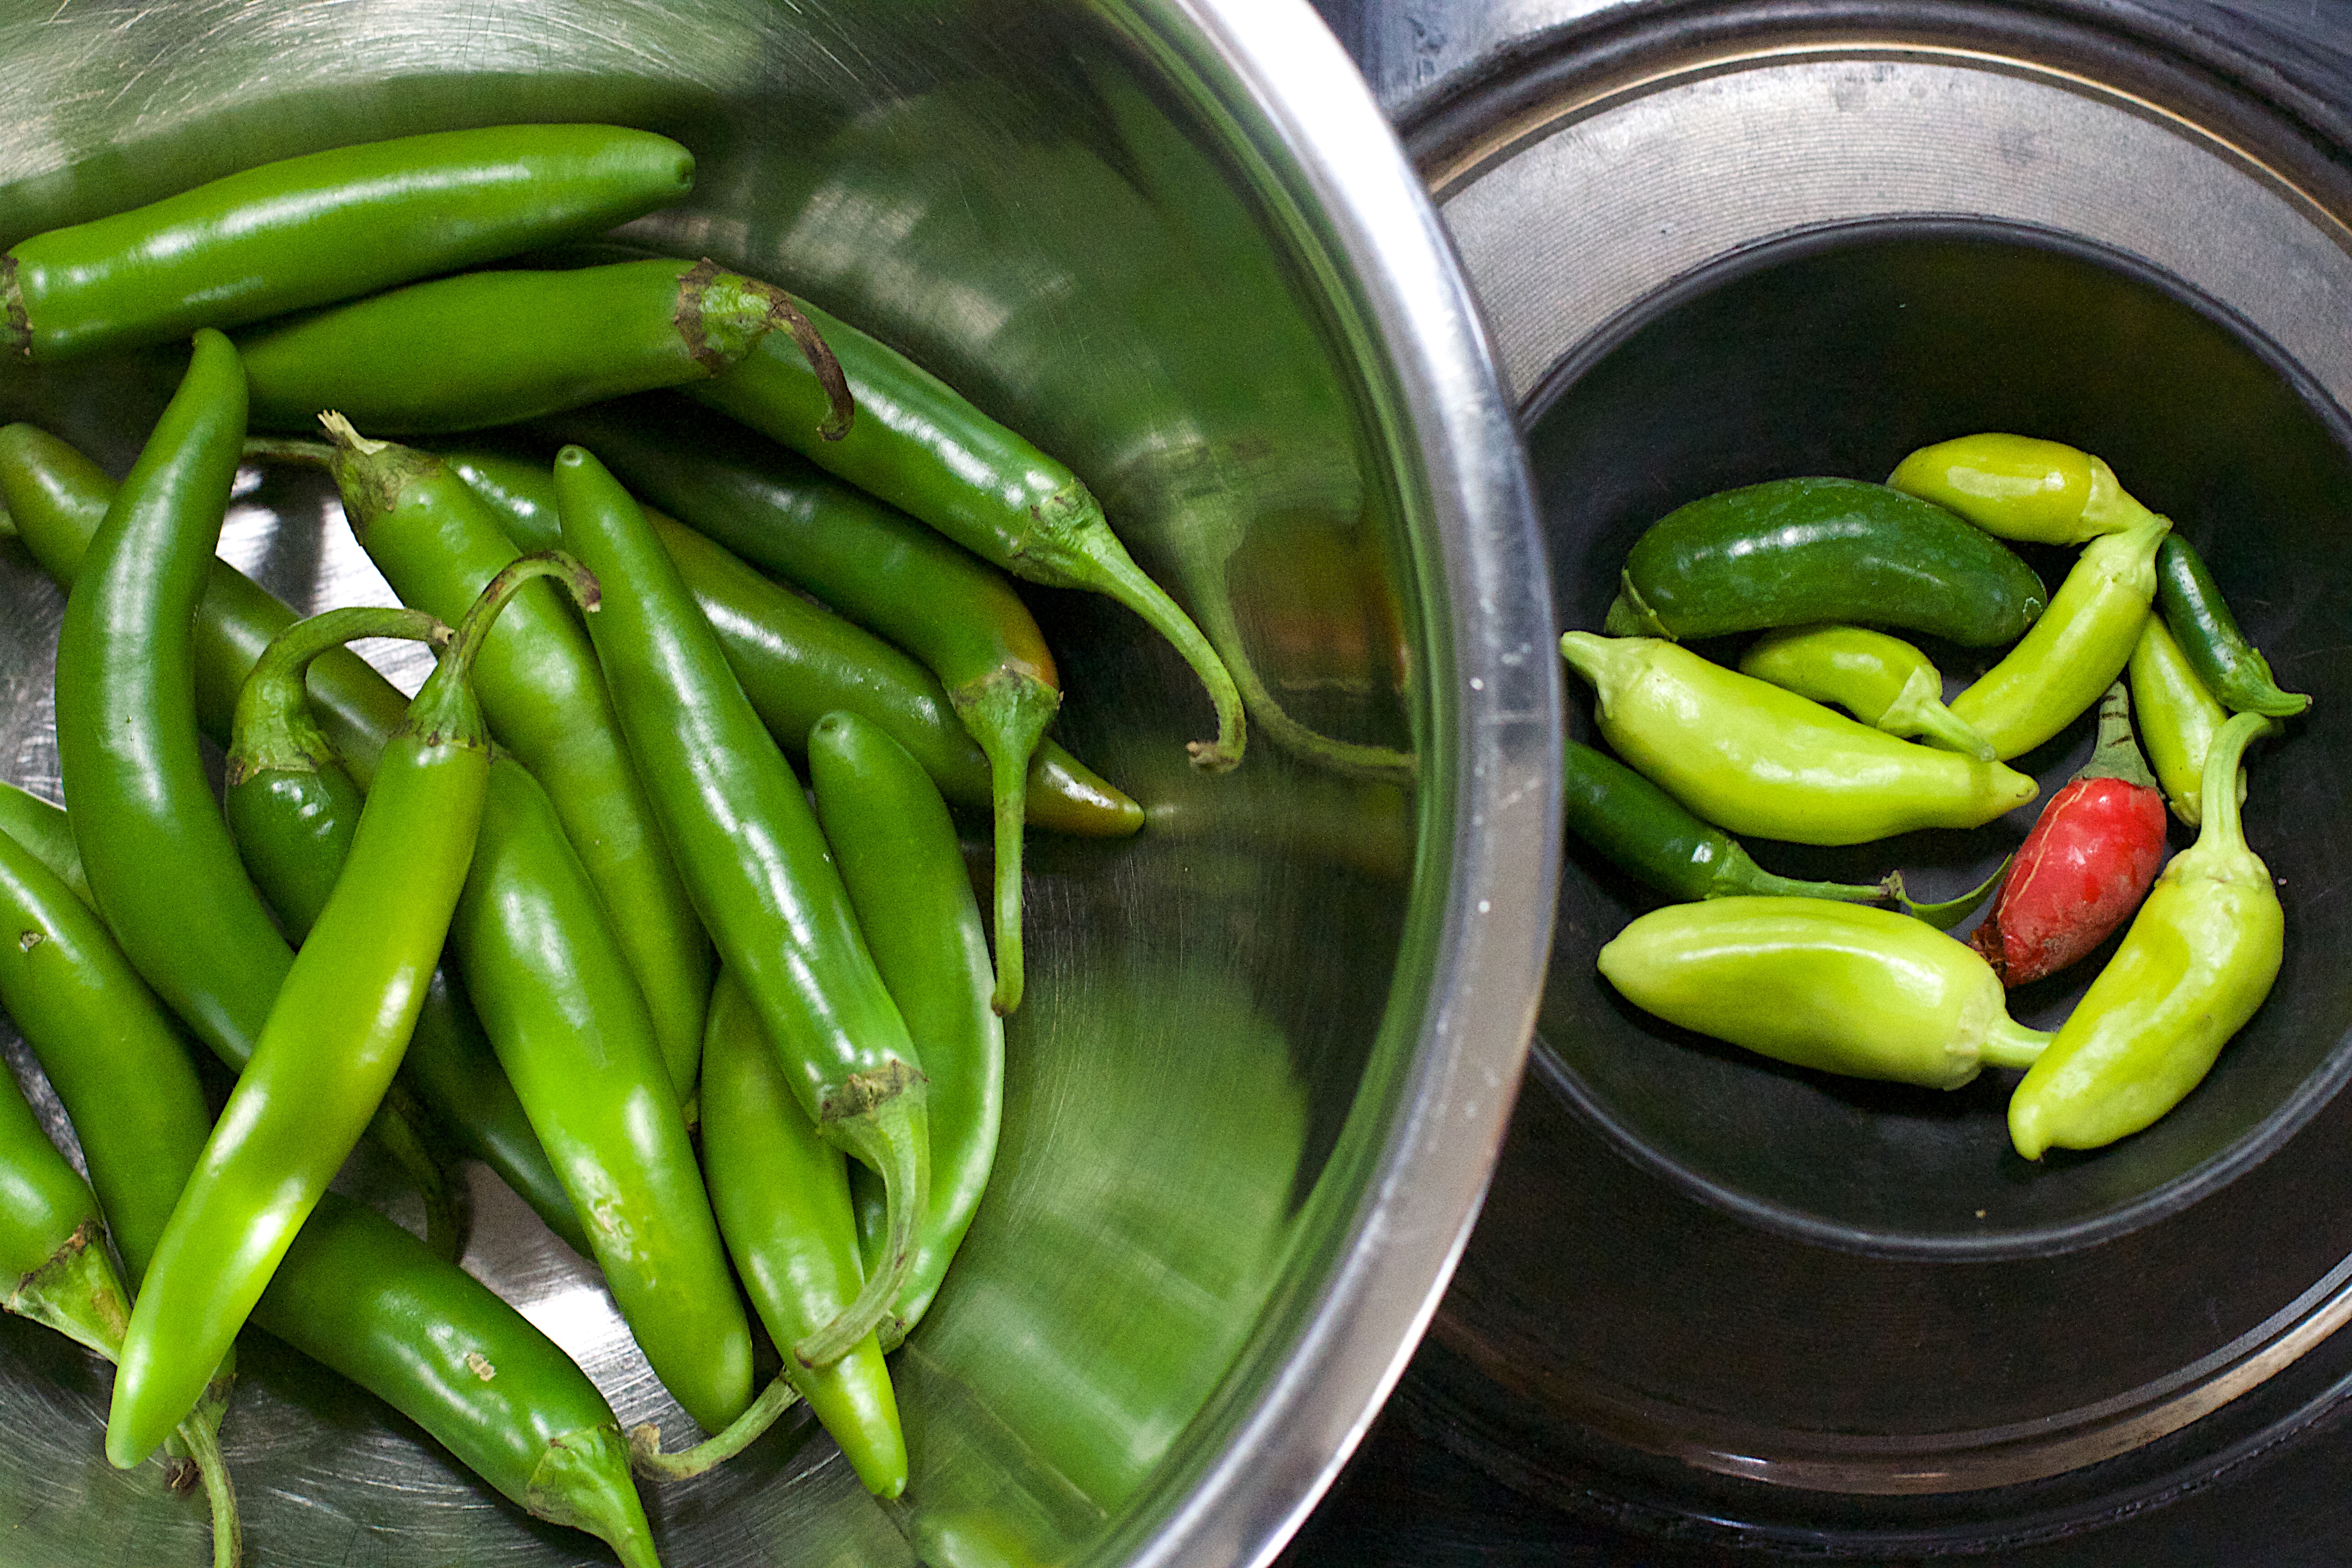
plant, dish, food, produce, vegetable, bell pepper, flowering plant, jalapeno, chili pepper, pickling, land plant, bird's eye chili, serrano pepper, peperoncini, bell peppers and chili peppers, pimiento